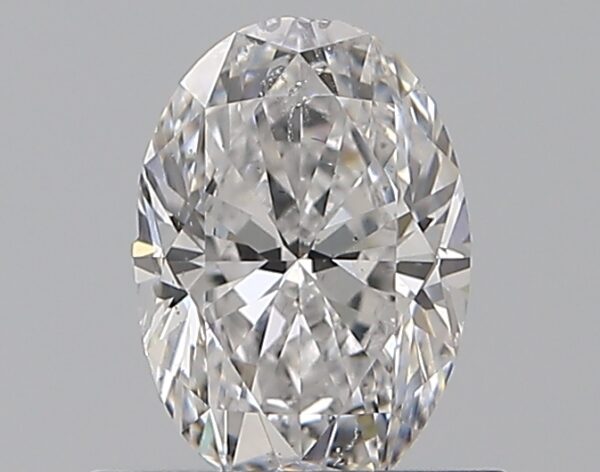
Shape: oval
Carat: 0.7
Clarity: SI1
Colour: D
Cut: GD
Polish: EX
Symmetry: VG
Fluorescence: M
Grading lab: GIA
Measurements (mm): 6.74 x 4.72 x 3.15